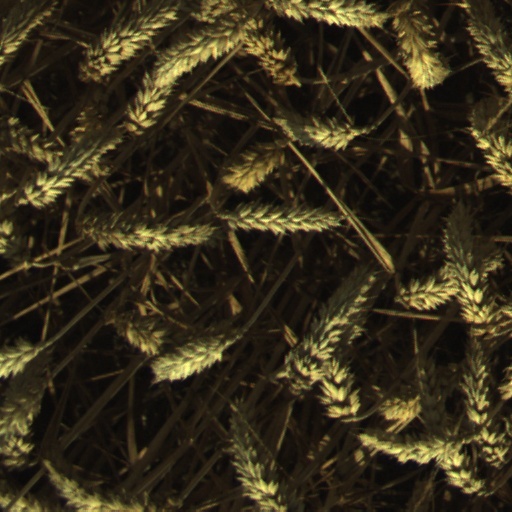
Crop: wheat